Miletopolis

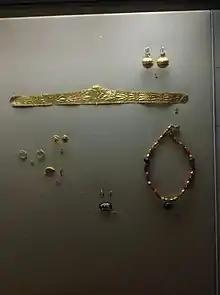
Hoard of delivery from a tomb in the vicinity of Miletopolis dating to 175-180 AD, British Museum

Miletopolis or Miletoupolis (Μιλητούπολις) was a town in the north of ancient Mysia, at the confluence of the rivers Macestus and Rhyndacus, and on the west of the lake which derives its name from the town. It was a Milesian colony. Strabo mentions that a part of the inhabitants of the town were transferred to Gargara at some indeterminant time.